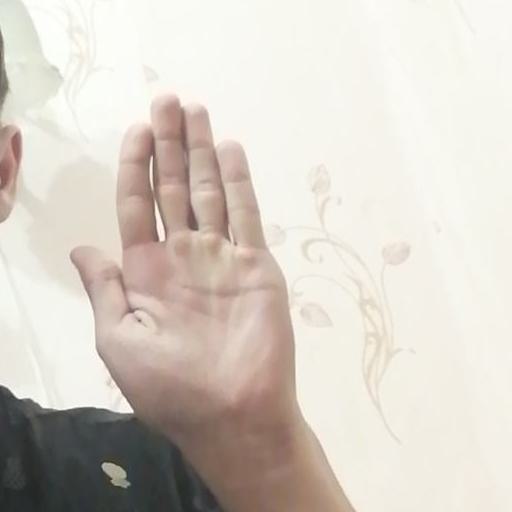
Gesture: stop